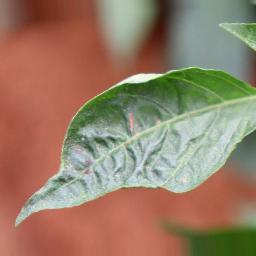
Label: mites_and_trips